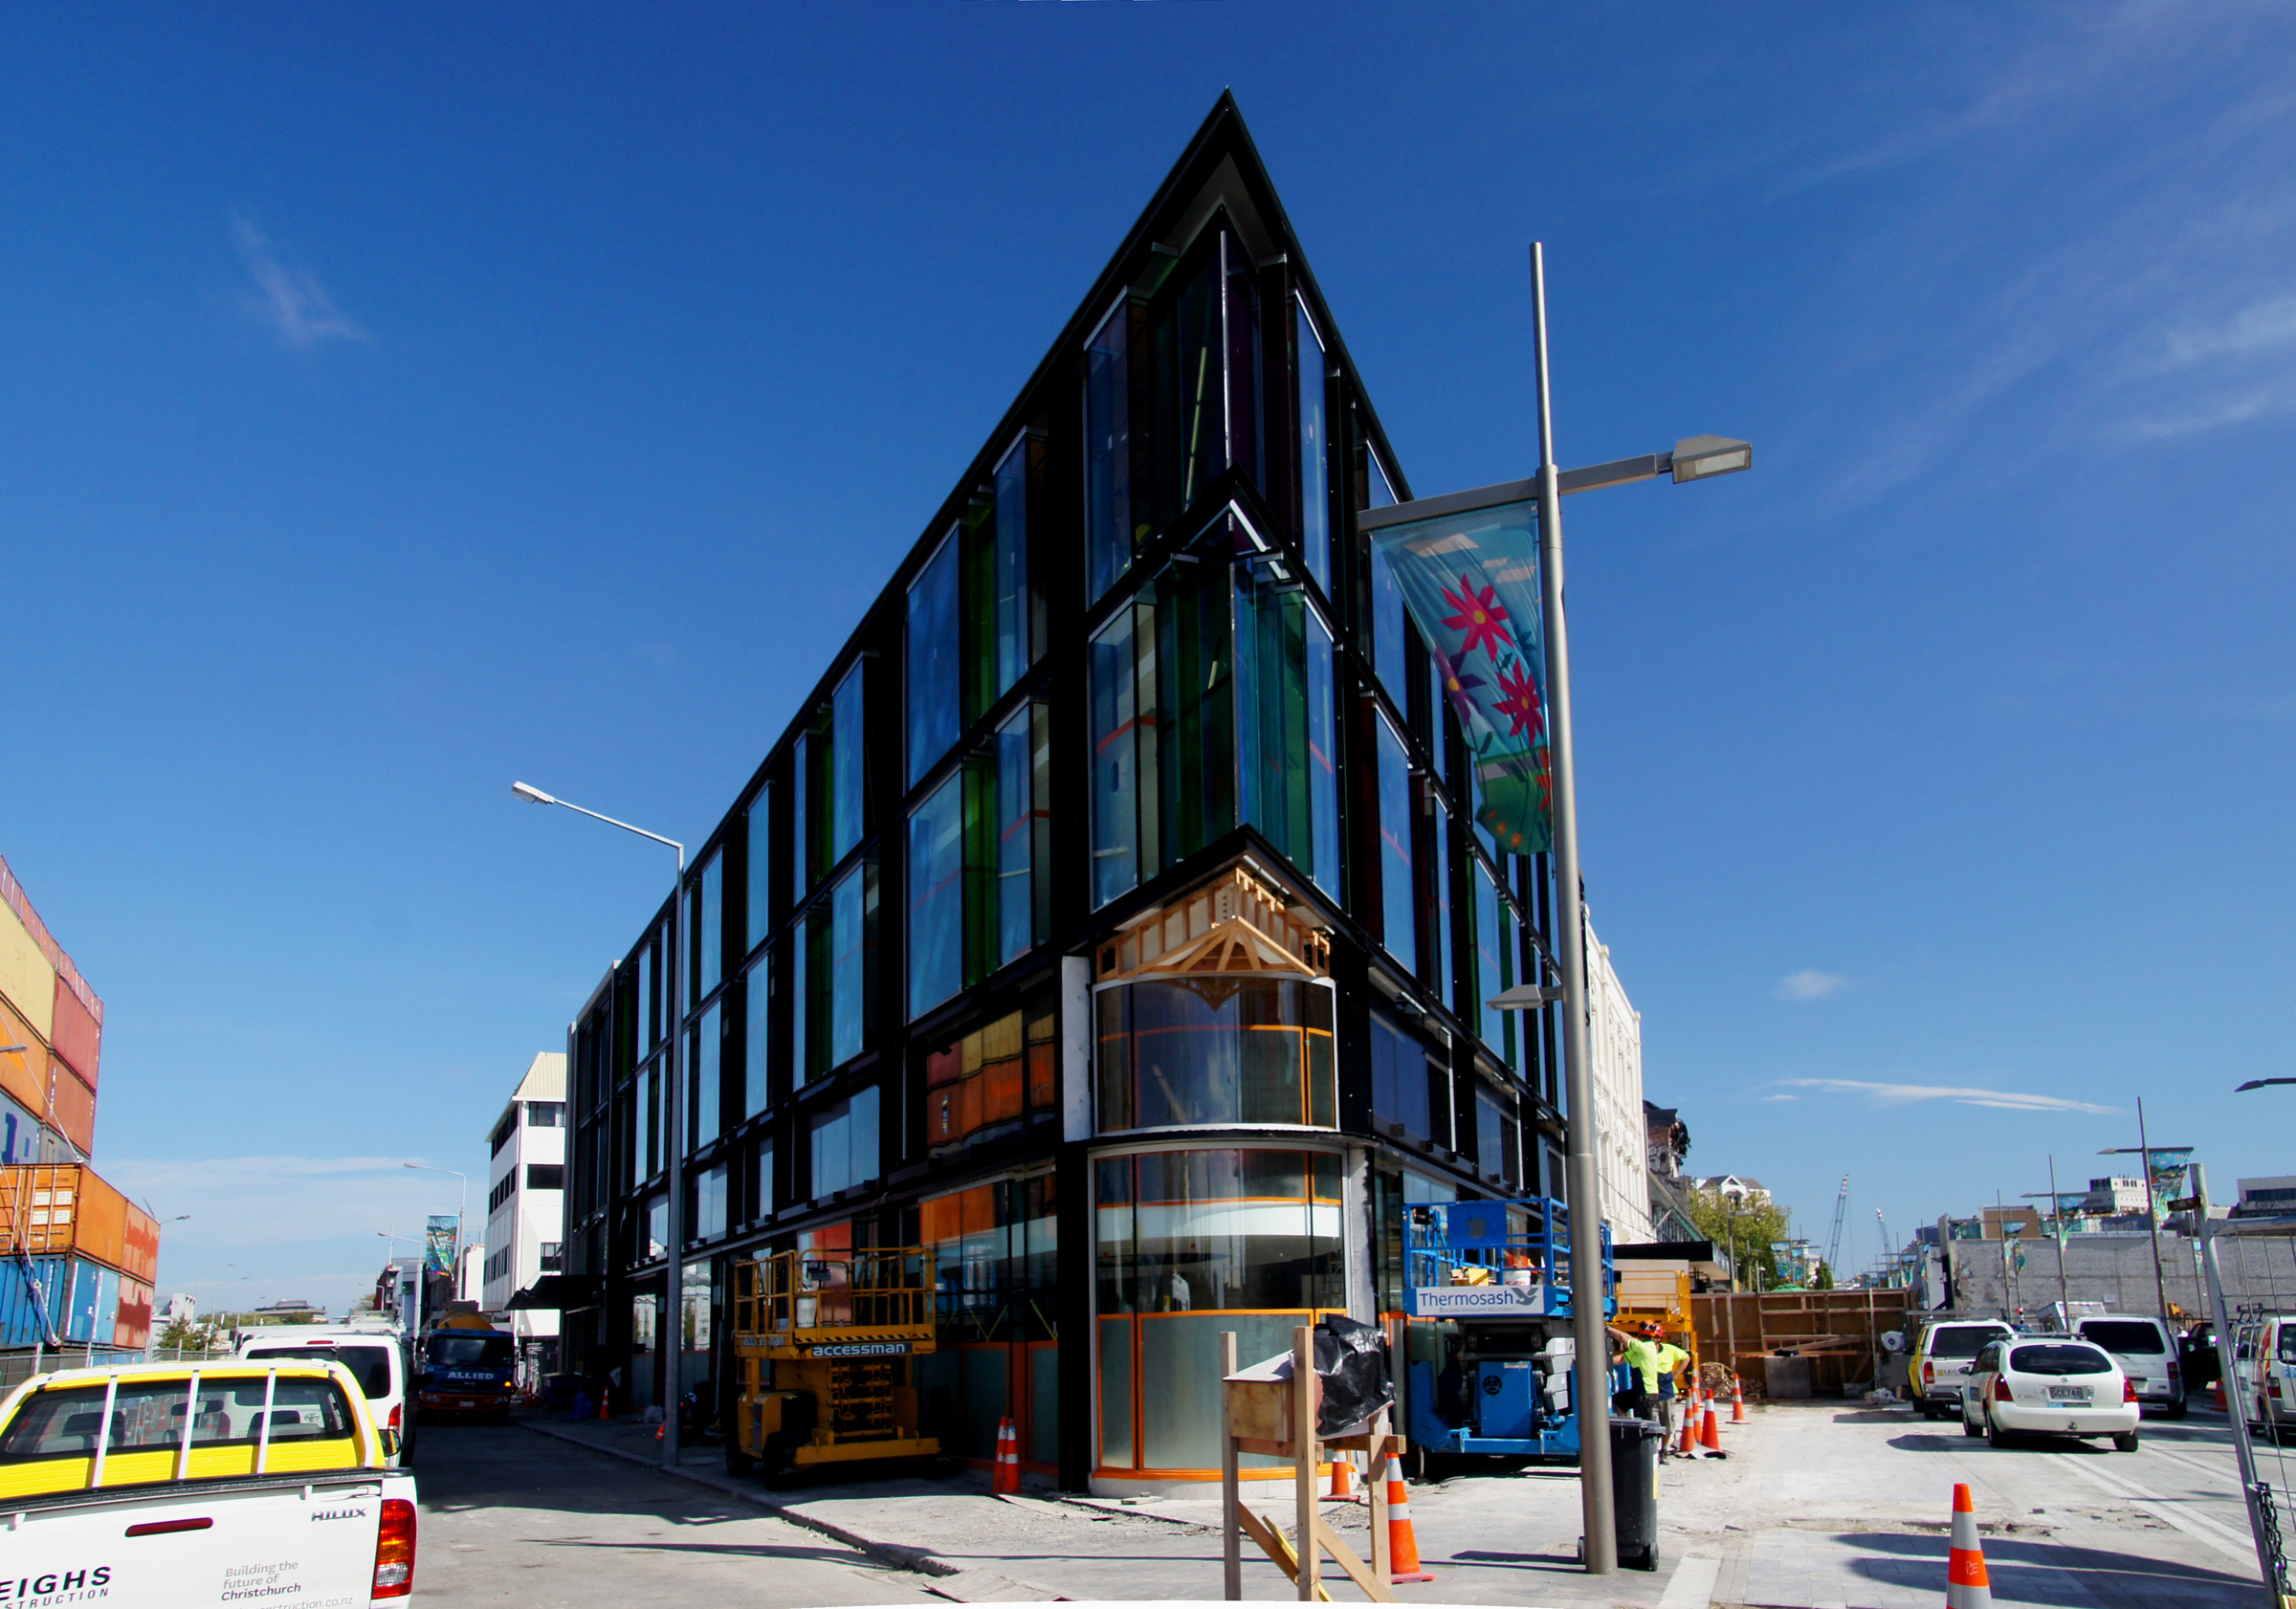
architecture, town, city, cityscape, downtown, vacation, landmark, facade, tower block, christchurch, sonydslra580, christchurchrebuild, tamron18270mmpzd, strangesbuilding, neighbourhood, urban area, residential area, human settlement